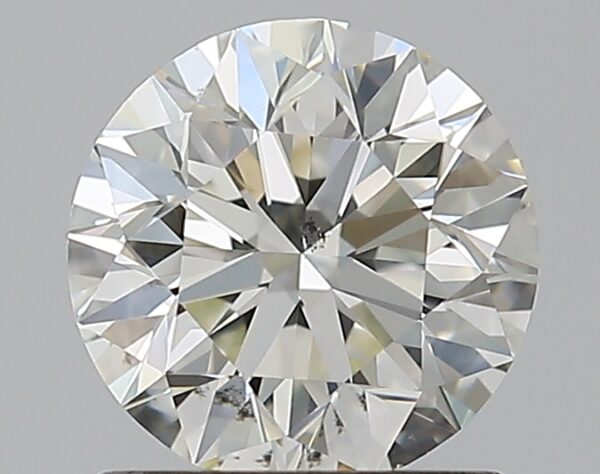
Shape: round
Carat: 1
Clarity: SI1
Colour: K
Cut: EX
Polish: EX
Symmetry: EX
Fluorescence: N
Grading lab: GIA
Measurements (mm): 6.3 x 6.34 x 4.02